Chhau mask

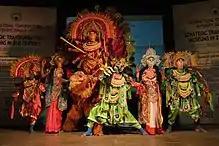
Mahisasuramardini in Purulia Chhau

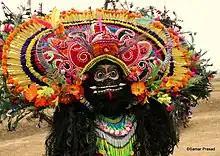
A typical "bir" mask showing the face of a demon.

The Purulia Chhau mask received the GI tag in 2018. This has been a welcome step: the artists have become more aware of their intellectual property rights. Besides being used for performances, some of the masks are sold as keepsakes and souvenirs particularly to the tourists.